Enver Hoxha

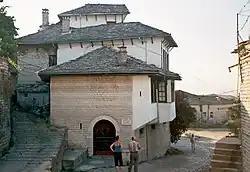
The site of the house where Hoxha grew up in Gjirokastër; the original home was lost to a fire in the 1960s

Hoxha was born in Gjirokastër in southern Albania (then a part of the Ottoman Empire) in October 1908, the son of Halil Hoxha, a Muslim cloth merchant who travelled widely across Europe and the United States, and Gjylihan Hoxha ("née" Çuçi). Enver was named after Enver Pasha, a leading figure of the Young Turk Revolution. The Hoxha family was attached to the Bektashi Order.